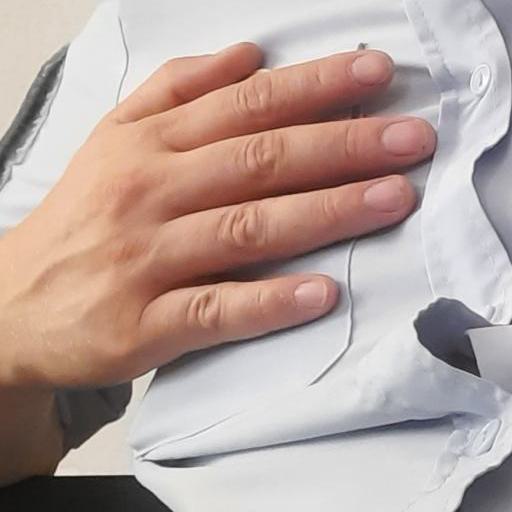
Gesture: no_gesture